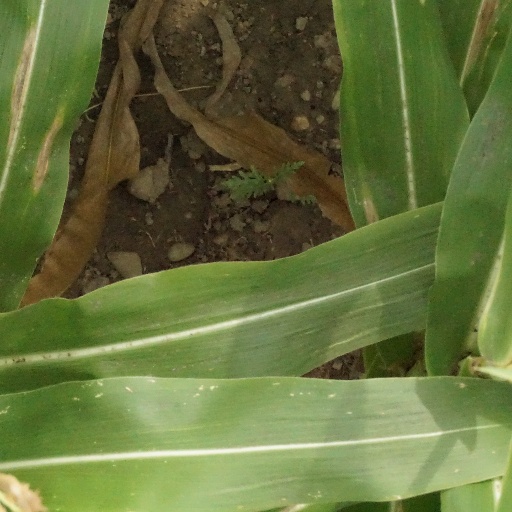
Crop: maize; corn